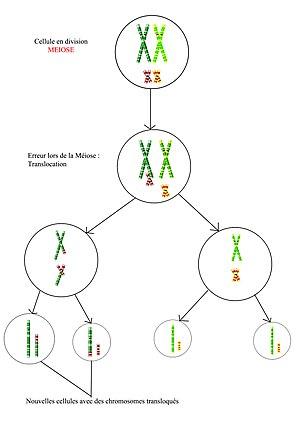
Cas possible de cellules filles obtenues avec une translocation lors de la méiose
La translocation est une mutation génétique caractérisée par l'échange réciproque de matériel chromosomique entre des chromosomes non homologues, c'est-à-dire n'appartenant pas à la même paire.